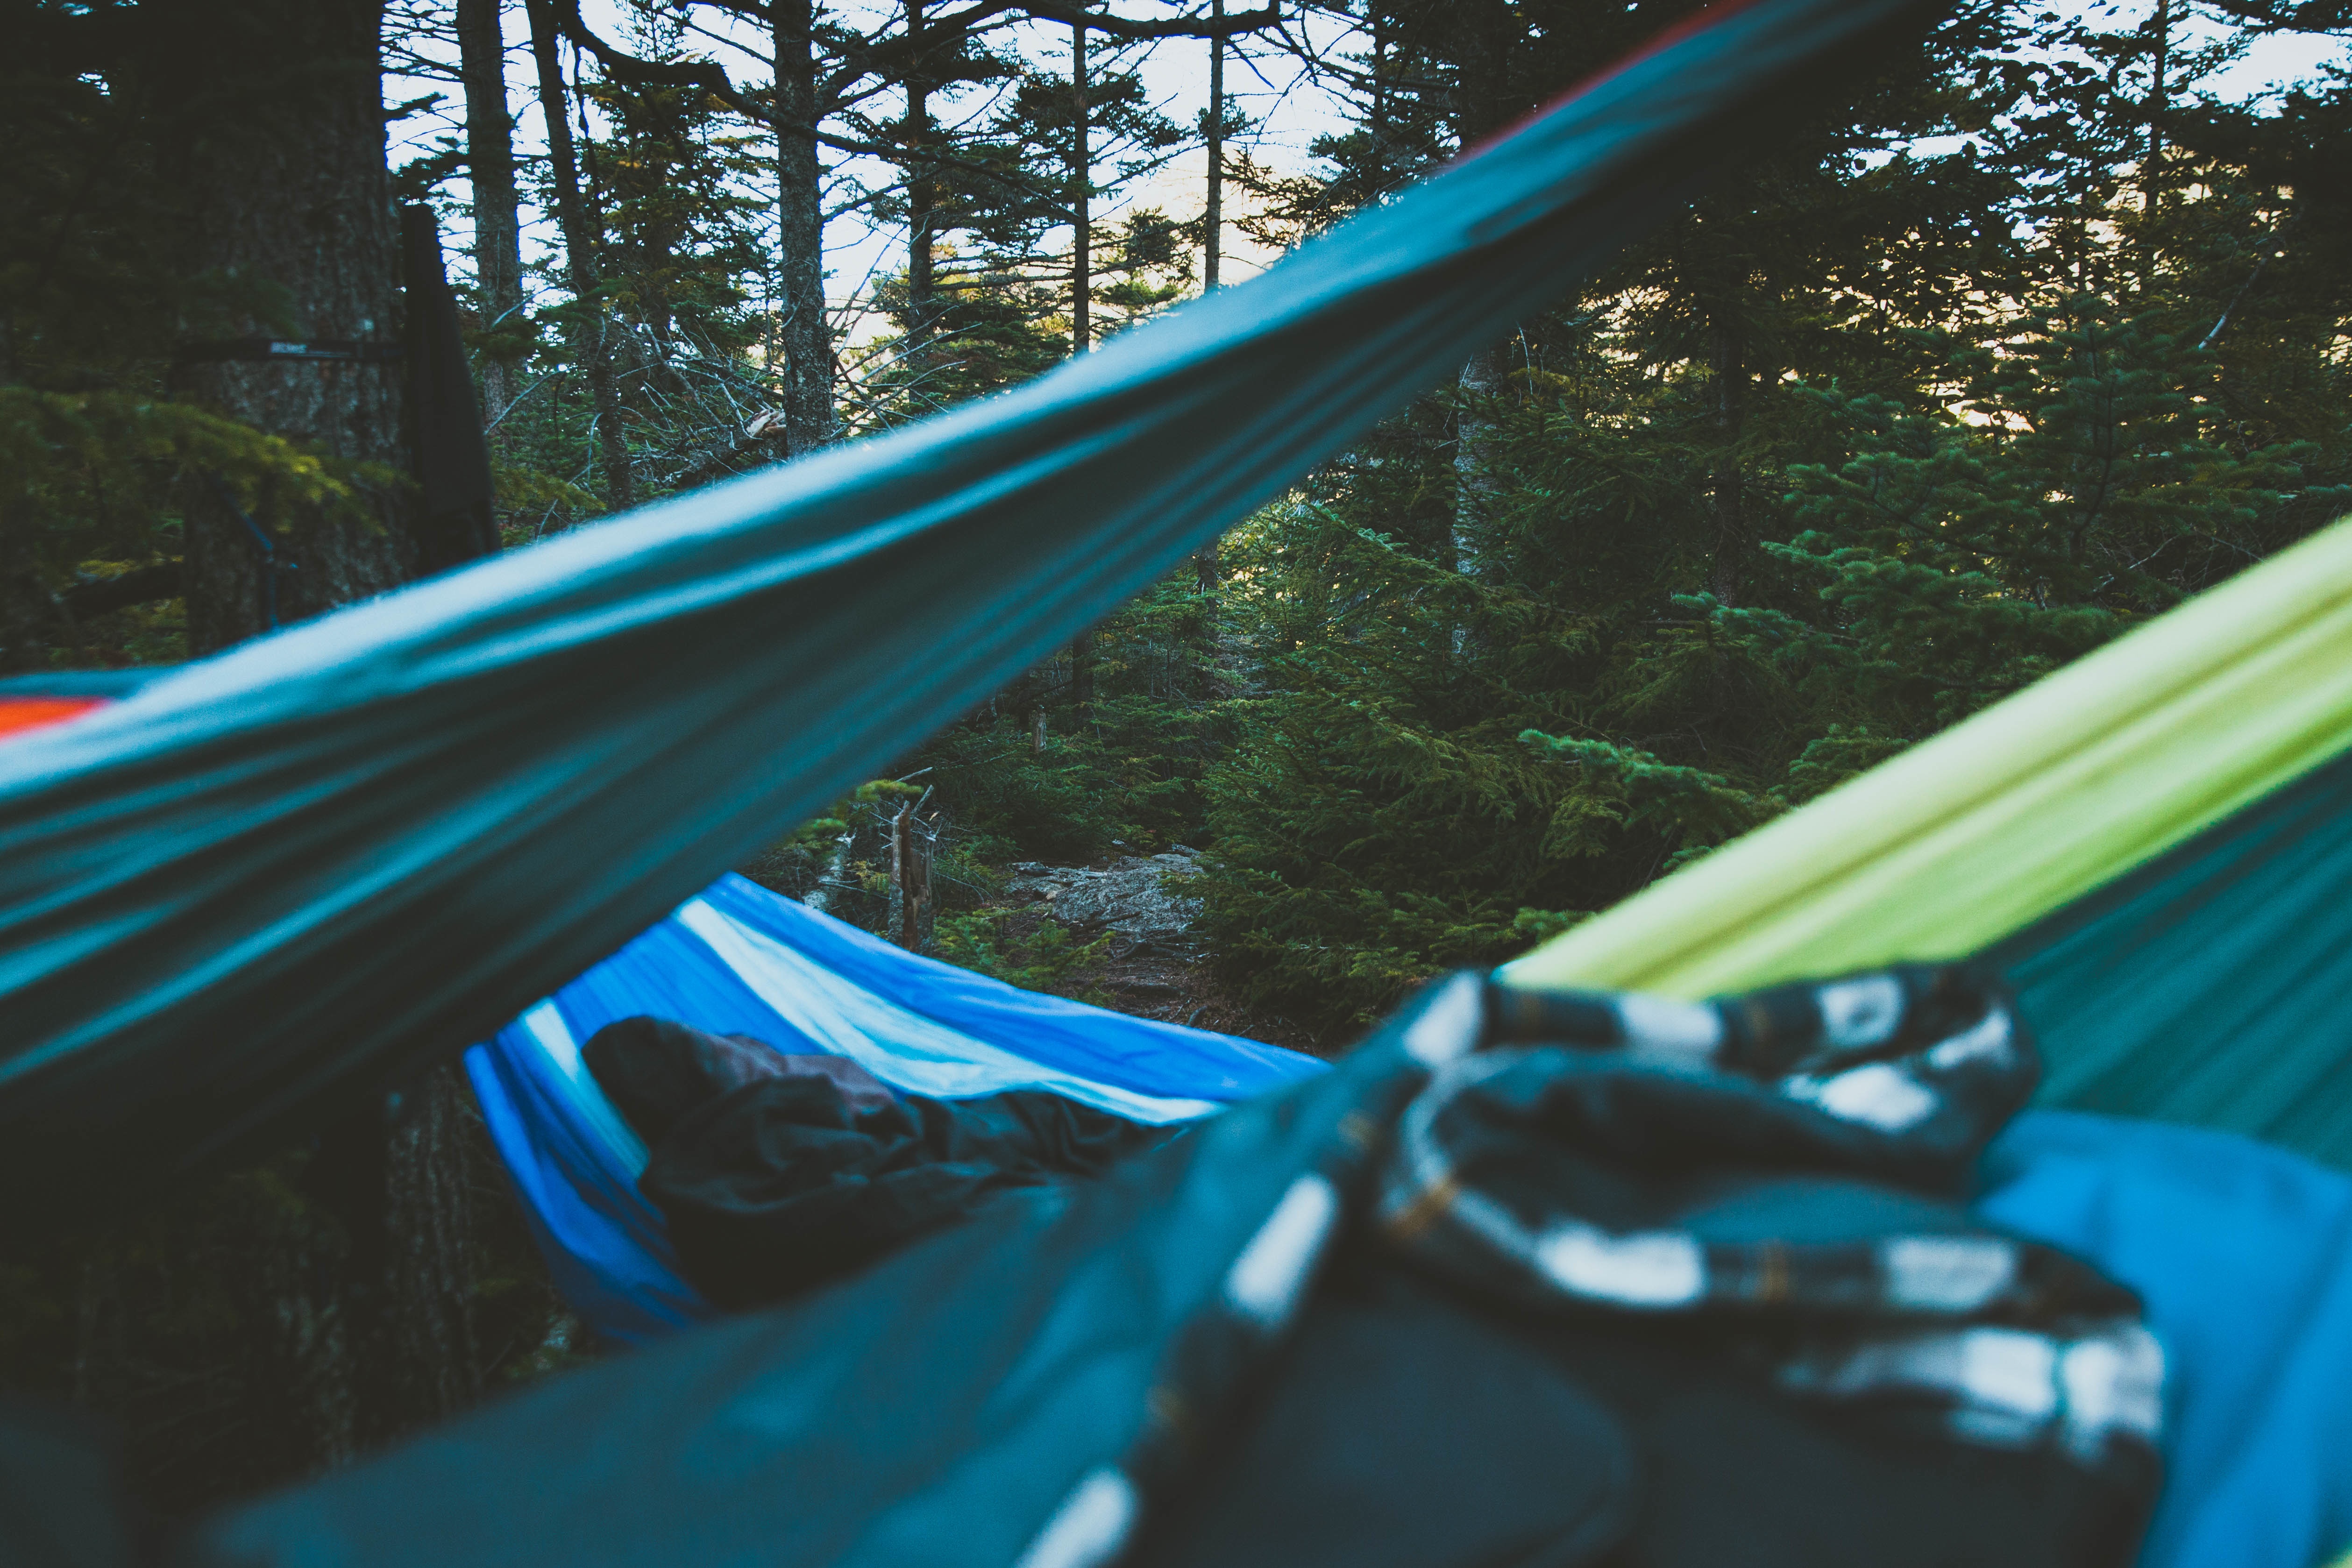
boat, sunlight, window, driving, reflection, vehicle, blue, automotive exterior